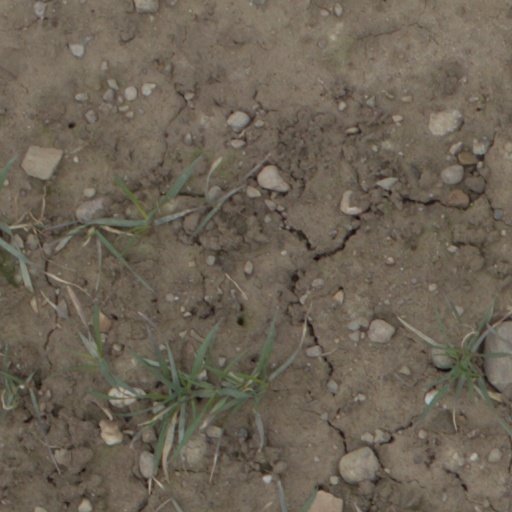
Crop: wheat